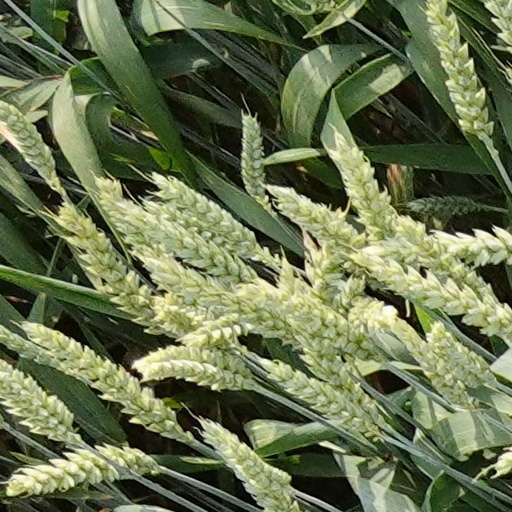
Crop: wheat